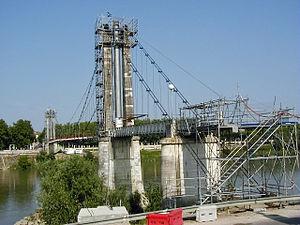
Agen - Passerelle - Rénovation en 2005
La passerelle d'Agen est une passerelle suspendue permettant de franchir la Garonne entre la promenade du Gravier, à Agen, et La Passerelle, face à l'extrémité de la rue Gambetta.